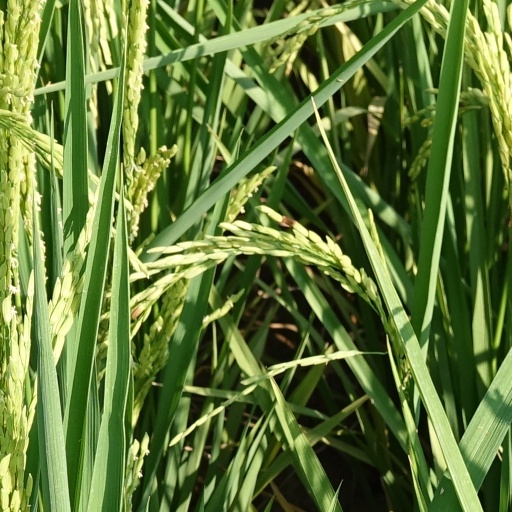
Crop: rice